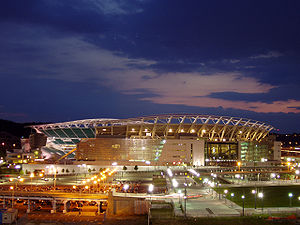
Amerikansk fodbold / Spillet og reglerne / Spillerne
Paul Brown-stadium i Cincinnati i Ohio, USA.
Amerikansk fodbold er en sportsgren videreudviklet fra rugby. Spillet går ud på at løbe eller gribe bolden inden for modstanderens målfelt eller sparke bolden i modstanderens mål. I modsætning til almindelig fodbold dribles der ikke med fødderne. I stedet føres bolden frem af banen, enten ved at blive båret eller kastet og grebet. Det er tilladt at tackle ind på kroppen. Bolden er aflang og egner sig derfor bedre til kast end til at trille på jorden.